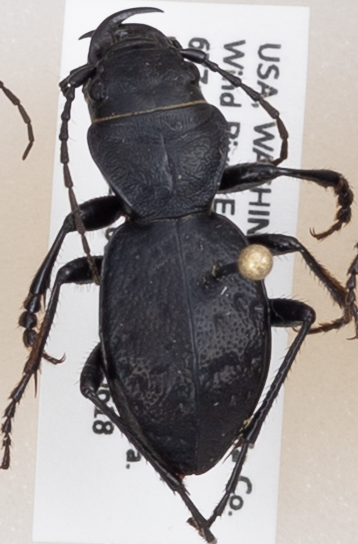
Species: Omus dejeanii
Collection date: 2019-06-18
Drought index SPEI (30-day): -0.932
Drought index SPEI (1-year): -2.09
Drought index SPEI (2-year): -2.09